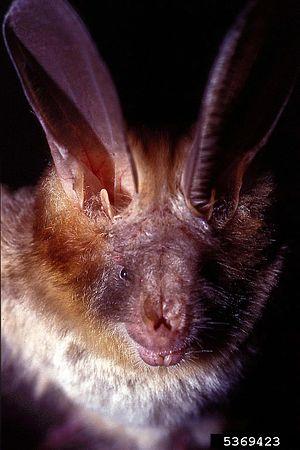
La feuille nasale est un type d'appendice nasal présent chez certains microchiroptères, appartenant aux familles des Furipteridae, des Hipposideridae, des Megadermatidae, des Nycteridae, des Phyllostomidae et des Rhinolophidae. Seul Pharotis imogene et le genre Nyctophilus ont une feuille nasale chez les Vespertilionidae. Elle doit son nom à ses appendices foliacés caractéristiques. Cette structure, située au dessus de la lèvre supérieure, est insérée autour des narines et a des côtés libres qui recouvrent la peau dotée de fourrure. À son extrémité supérieure, elle s'affine en forme de pointe et à sa base est présent la selle, un lobe implanté à angle droit par rapport à son plan général. Cette pointe verticale n'est pas représentée chez toutes les espèces. La surface et les bords de la feuille nasale présentent de nombreux replis et des indentations.
Nycteris est un genre de chauves-souris, dites nyctères, l'unique de la famille des Nycteridés.